I'm Breathless

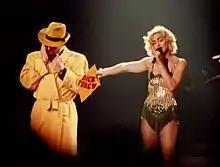
Madonna performing "Now I'm Following You" with a Dick Tracy lookalike, on 1990's Blond Ambition World Tour

"I'm Breathless", alongside Madonna's previous album, "Like a Prayer", was majorly promoted in Madonna's third concert tour, the Blond Ambition World Tour, which visited Asia, North America and Europe. Consisting of 57 dates, the concert was divided into five sections, the first inspired by the 1927 German expressionist film "Metropolis", the second by religious themes, the third by "Dick Tracy" and cabaret, the fourth by Art Deco, and the fifth was an encore. The show contained sexual themes and Catholic imagery, such as in Madonna's performance of "Like a Prayer", which was based in church-like surroundings with Madonna wearing a crucifix and her backup dancers dressed like priests and nuns. The concert was criticized for its sexual content and religious imagery; in Toronto, Canada, Madonna was threatened of being arrested for obscenity, and Pope John Paul II later called for a boycott, with one of the three Italian dates being cancelled. Despite this, the tour was a critical success, winning "Most Creative Stage Production" at the 1990 Pollstar Concert Industry Awards.